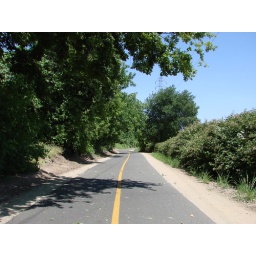
cycling path along the river in Sacramento - nice, green and no cars!